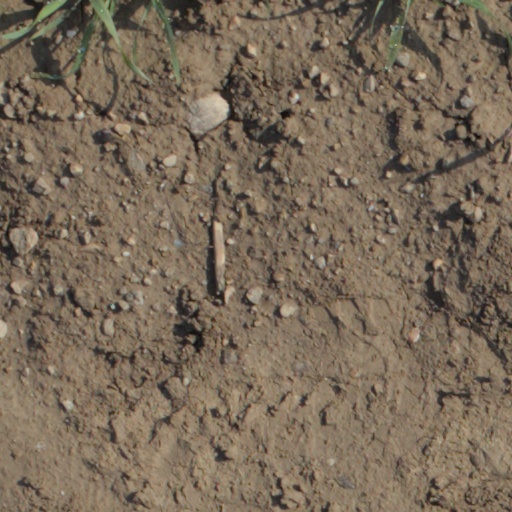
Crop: wheat